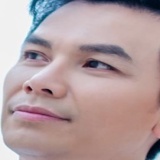
ca sĩ Mạnh Quỳnh